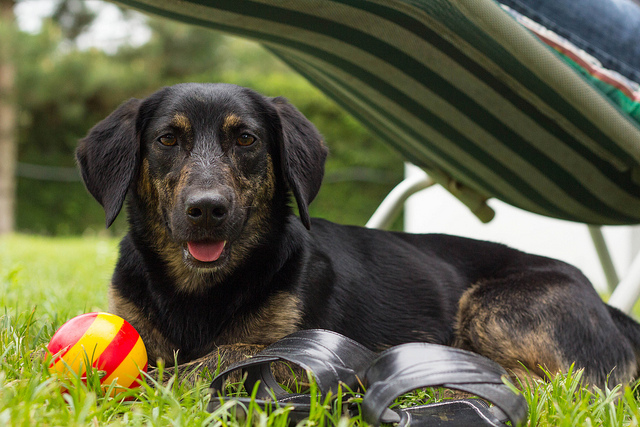
con chó đang nằm cạnh quả bóng nhỏ và đôi dép